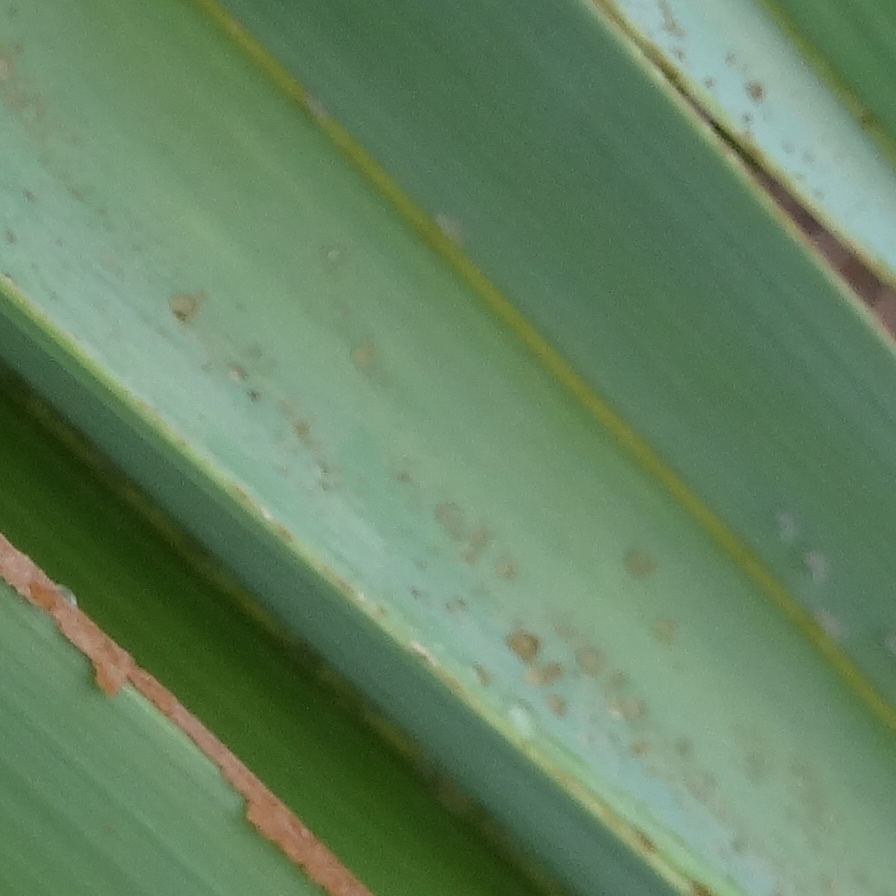
Label: Honey